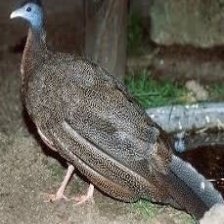
Species: GREAT ARGUS
Scientific name: ARGUSIANUS ARGU